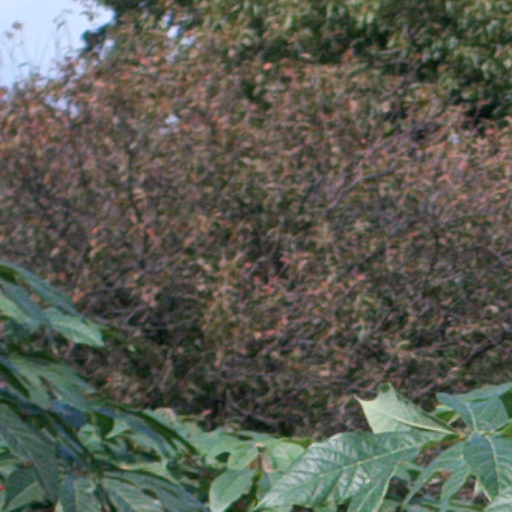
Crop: cassava